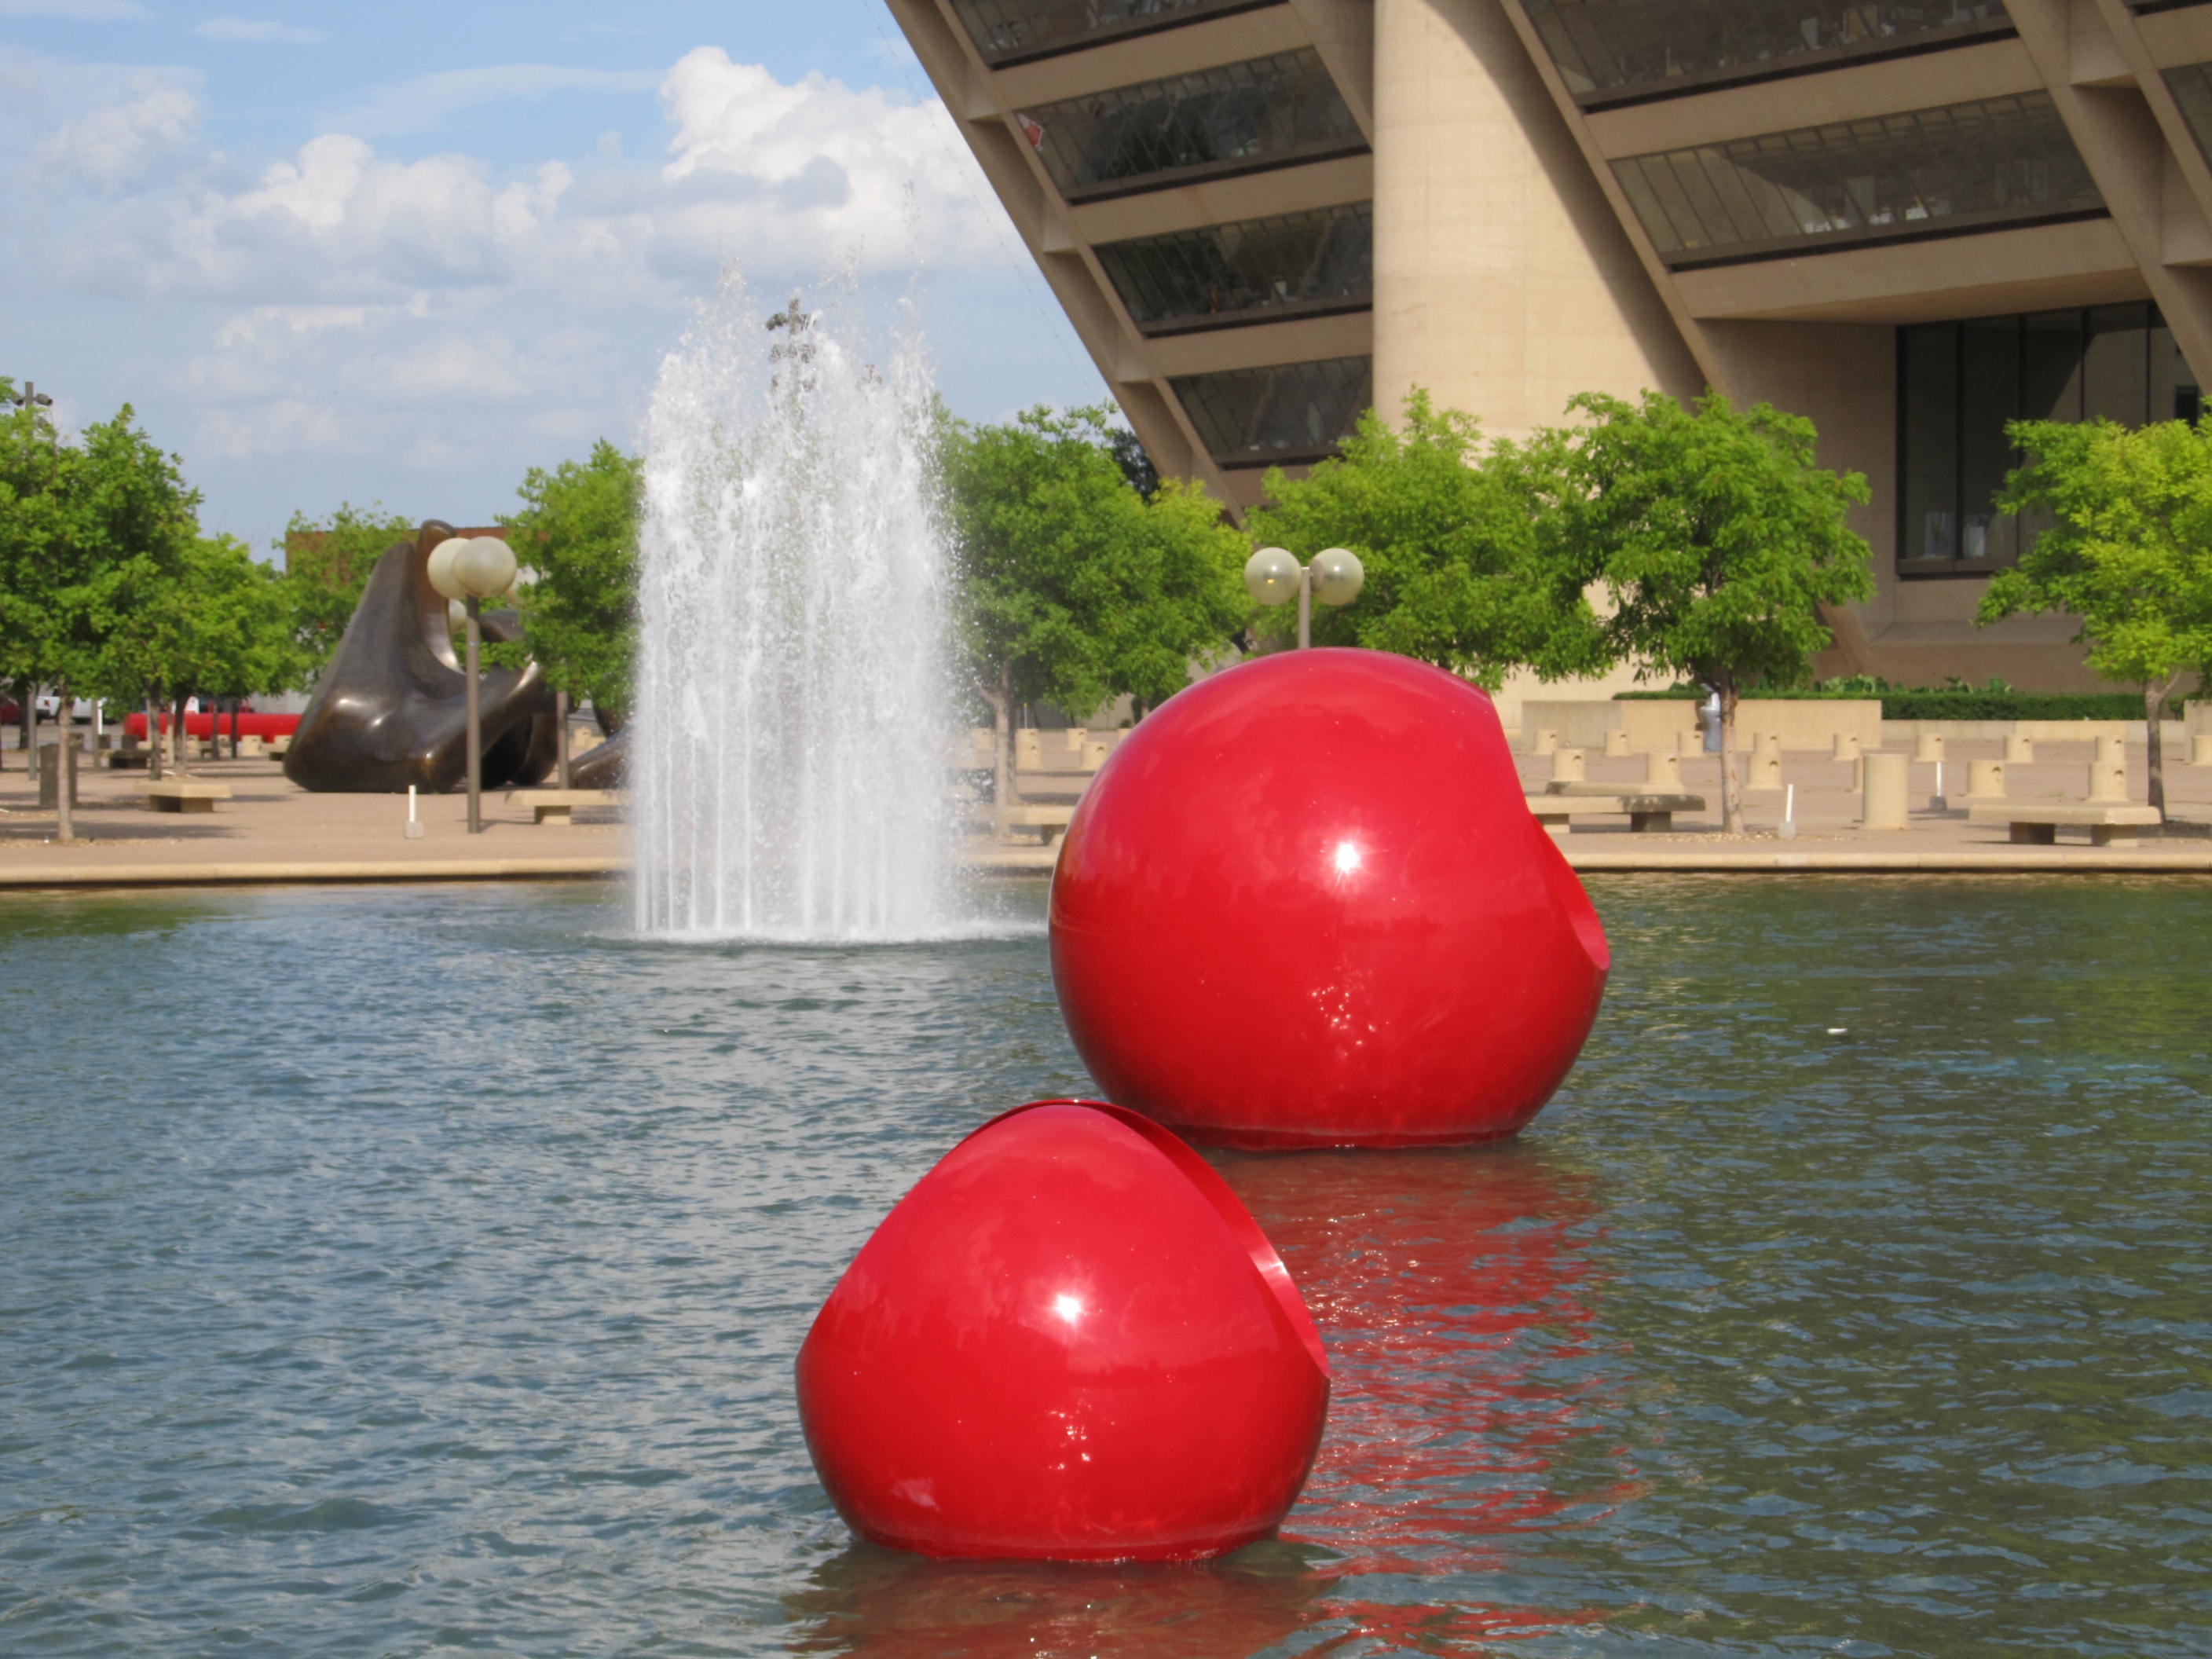
architecture, building, downtown, pool, swimming pool, plaza, sculpture, arts, fountain, texas, dallas, inflatable, city hall, red balls